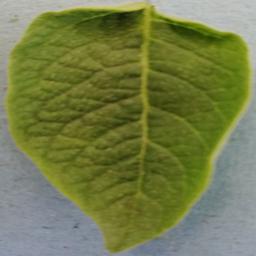
Etiqueta: Sana